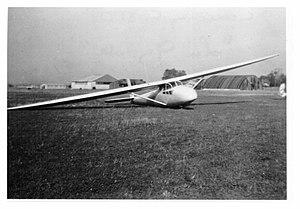
Caudron C800 sur le terrain de Lyon-Corbas vers 1950
Le Caudron C.800 est un planeur biplace français, conçu par Raymond Jarlaud et ayant fait son premier vol au cours de la Seconde Guerre mondiale. Il sera produit en grandes quantités après-guerre. Jusque dans les années 1960, il sera le planeur le plus utilisé par les clubs français pour la formation de base. Plusieurs volent encore.